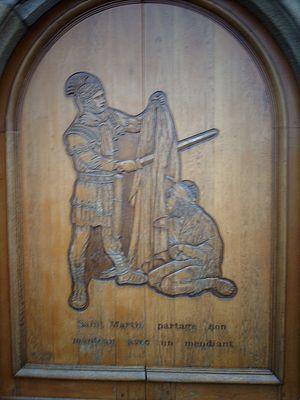
Ploeren [pleʁɛ̃] est une commune française située dans le département du Morbihan, en Bretagne. La ville, ancienne paroisse primitive qui englobait autrefois les territoires actuels d'Arradon et de l'Île-aux-Moines, est une des villes de la première couronne de Vannes.